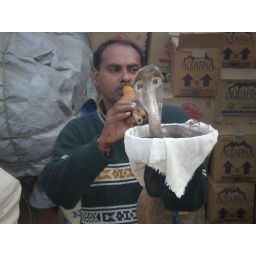
snak with person in the kawadi market